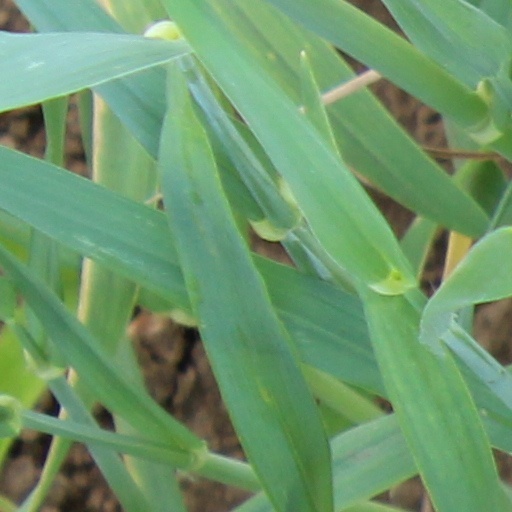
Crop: wheat